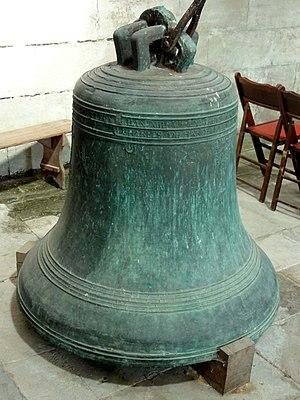
Cloche «
L'église Saint-Denis est une église catholique paroissiale située à Serans, en France. L'on ignore pratiquement tout de son histoire. La partie la plus ancienne est le clocher en bâtière, qui est de style roman, et date de la première moitié du XIIᵉ siècle. Le chœur de cette époque fut remplacé quelques années plus tard par une travée voûtée d'ogives. L'église Saint-Denis compte ainsi parmi les quarante églises de l'Oise qui possèdent des voûtes d'ogives romanes. Mais c'est tout ce qui subsiste de cette époque : la seconde travée du chœur, qui se termine par un chevet plat, a été ajoutée au début du XIIIᵉ siècle, et le croisillon sud et la chapelle latérale sud ont été construits, ou reconstruits, sous la même campagne de travaux. La plupart des chapiteaux sont malheureusement abîmés, ou ont été resculptés au XIXᵉ siècle, et la seconde travée du chœur a perdu toute son authenticité lors d'une restauration radicale à cette époque. Mieux conservés sont le croisillon et la chapelle latérale nord, qui sont issus de la reconstruction après la guerre de Cent Ans au début du XVIᵉ siècle.